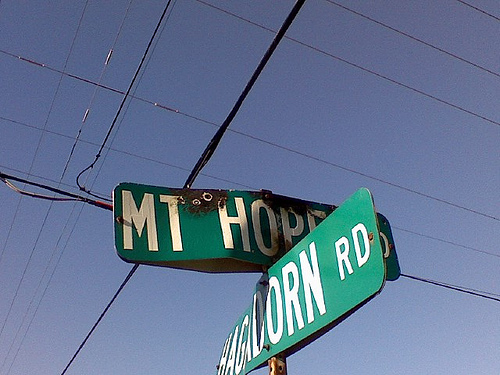
user: Given an image and a question. Answer the question in a short answer. Question: Can you tell me what the symbol in the photo indicates? Short Answer:
assistant: crossroad